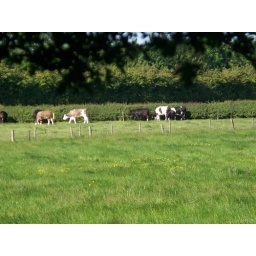
Cows in the field behind my house